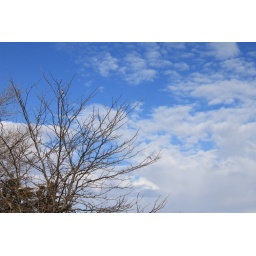
I didn't see the bird in the tree when I composed this shot in Landscape mode.